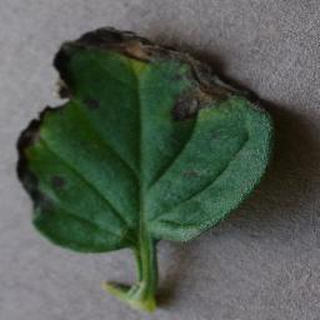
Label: tomato_early_blight